Commonwealth War Graves Commission

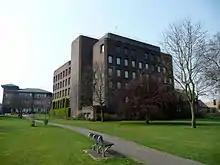
a six-storey building with a dark-brown brick veneer.

Typically, cemeteries of more than 40 graves contain a Cross of Sacrifice designed by architect Reginald Blomfield. This cross was designed to imitate medieval crosses found in churchyards in England with proportions more commonly seen in the Celtic cross. The cross is normally a freestanding four-point limestone Latin cross, mounted on an octagonal base, and ranging in height from . A bronze longsword, blade down, is embedded on the face of the cross. This cross represents the faith of the majority of the dead and the sword represents the military character of the cemetery, intended to link British soldiers and the Christian concept of self-sacrifice.